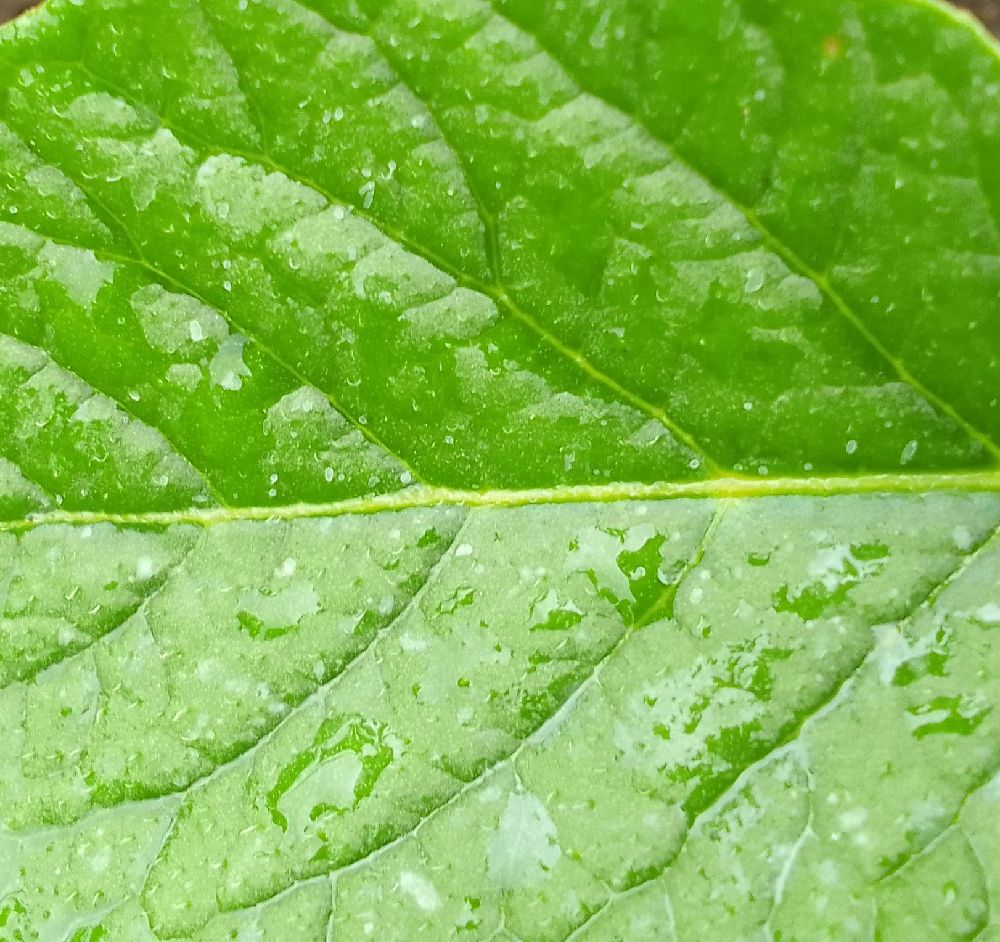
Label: Healthy